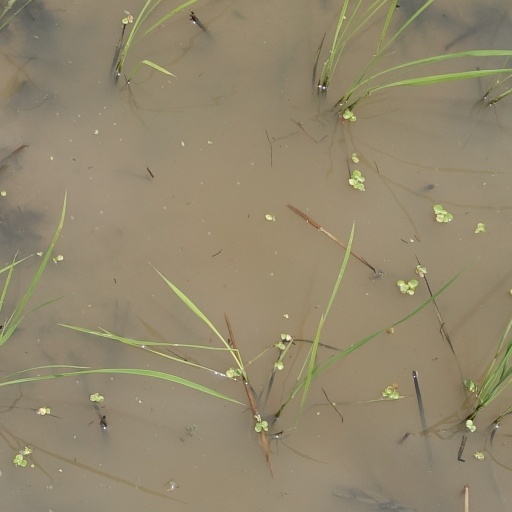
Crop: rice